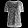
Label: T - shirt / top